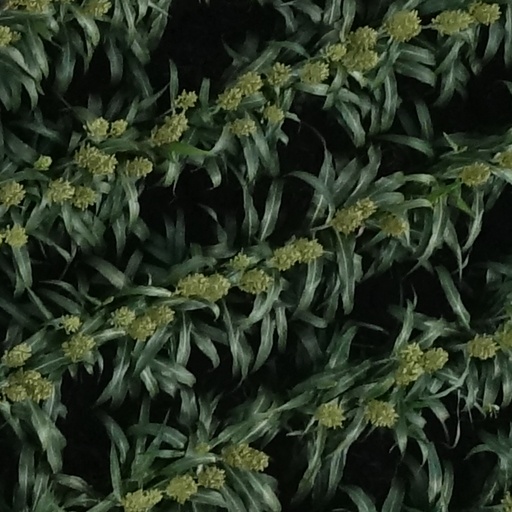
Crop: sorghum